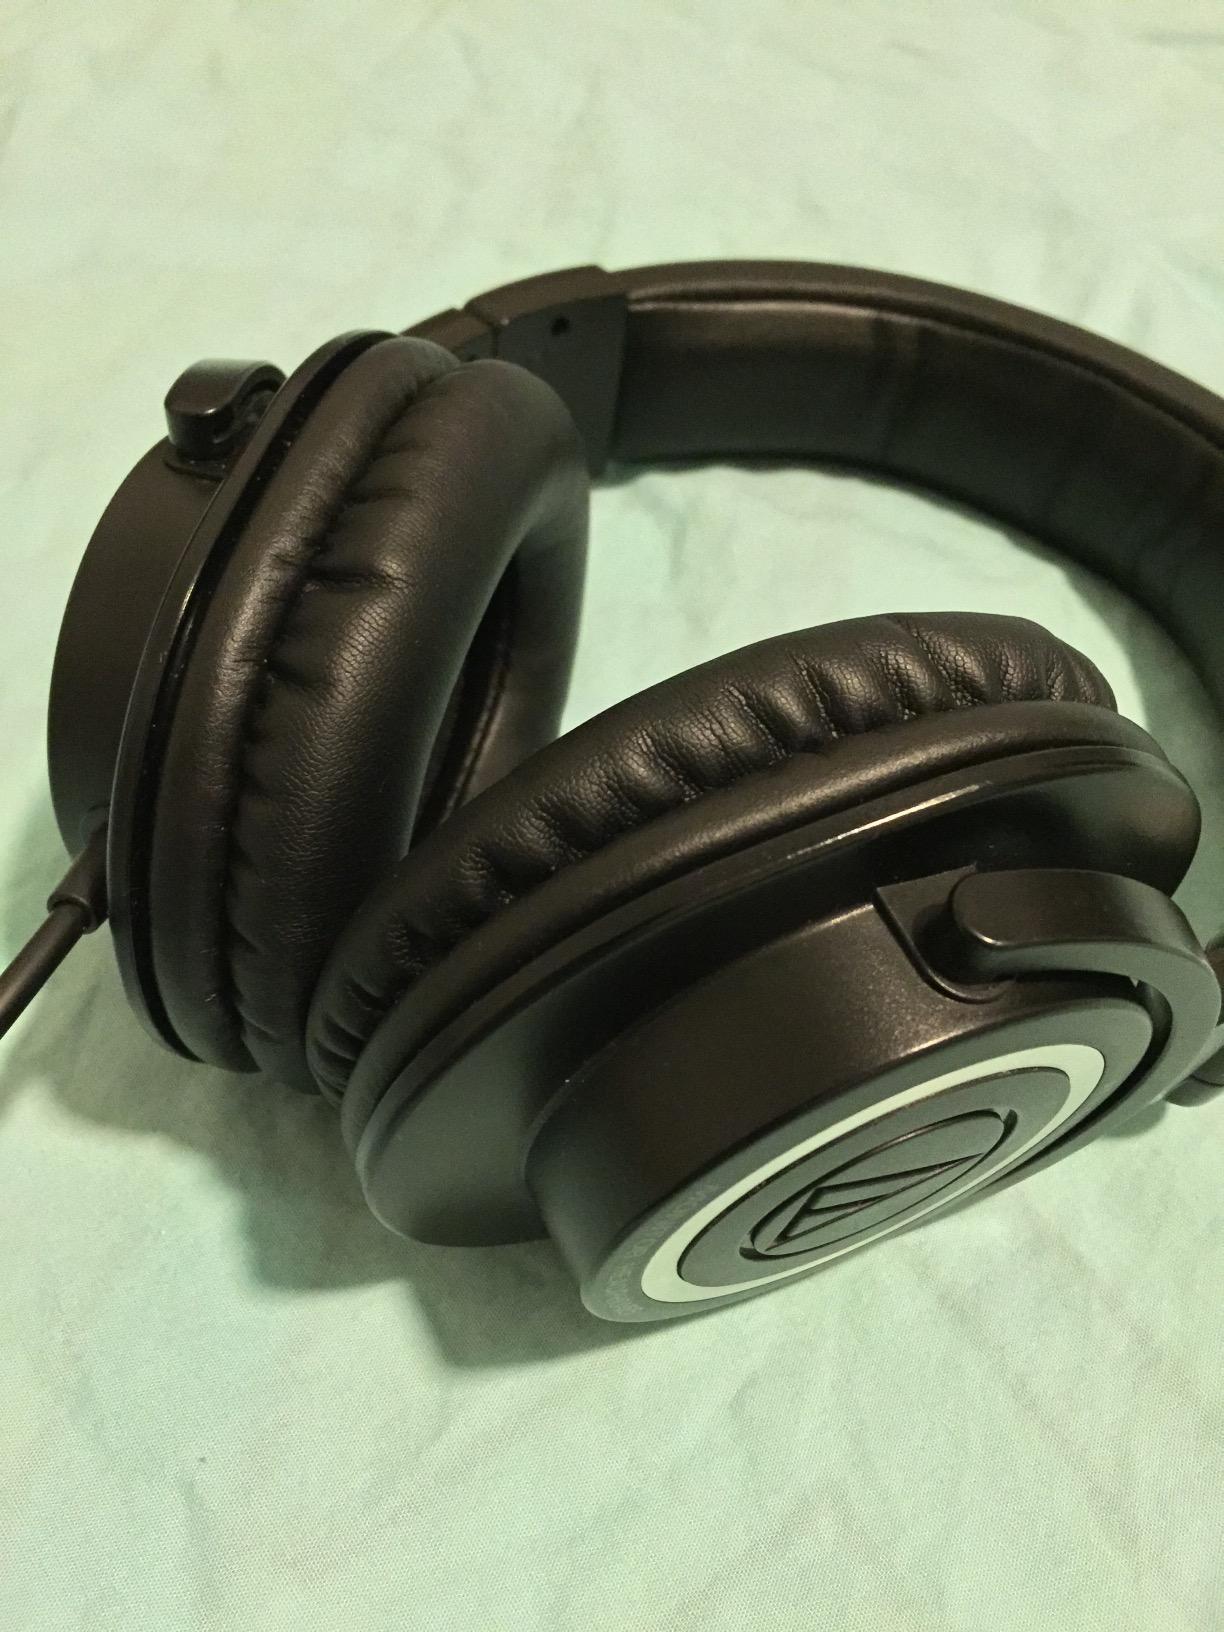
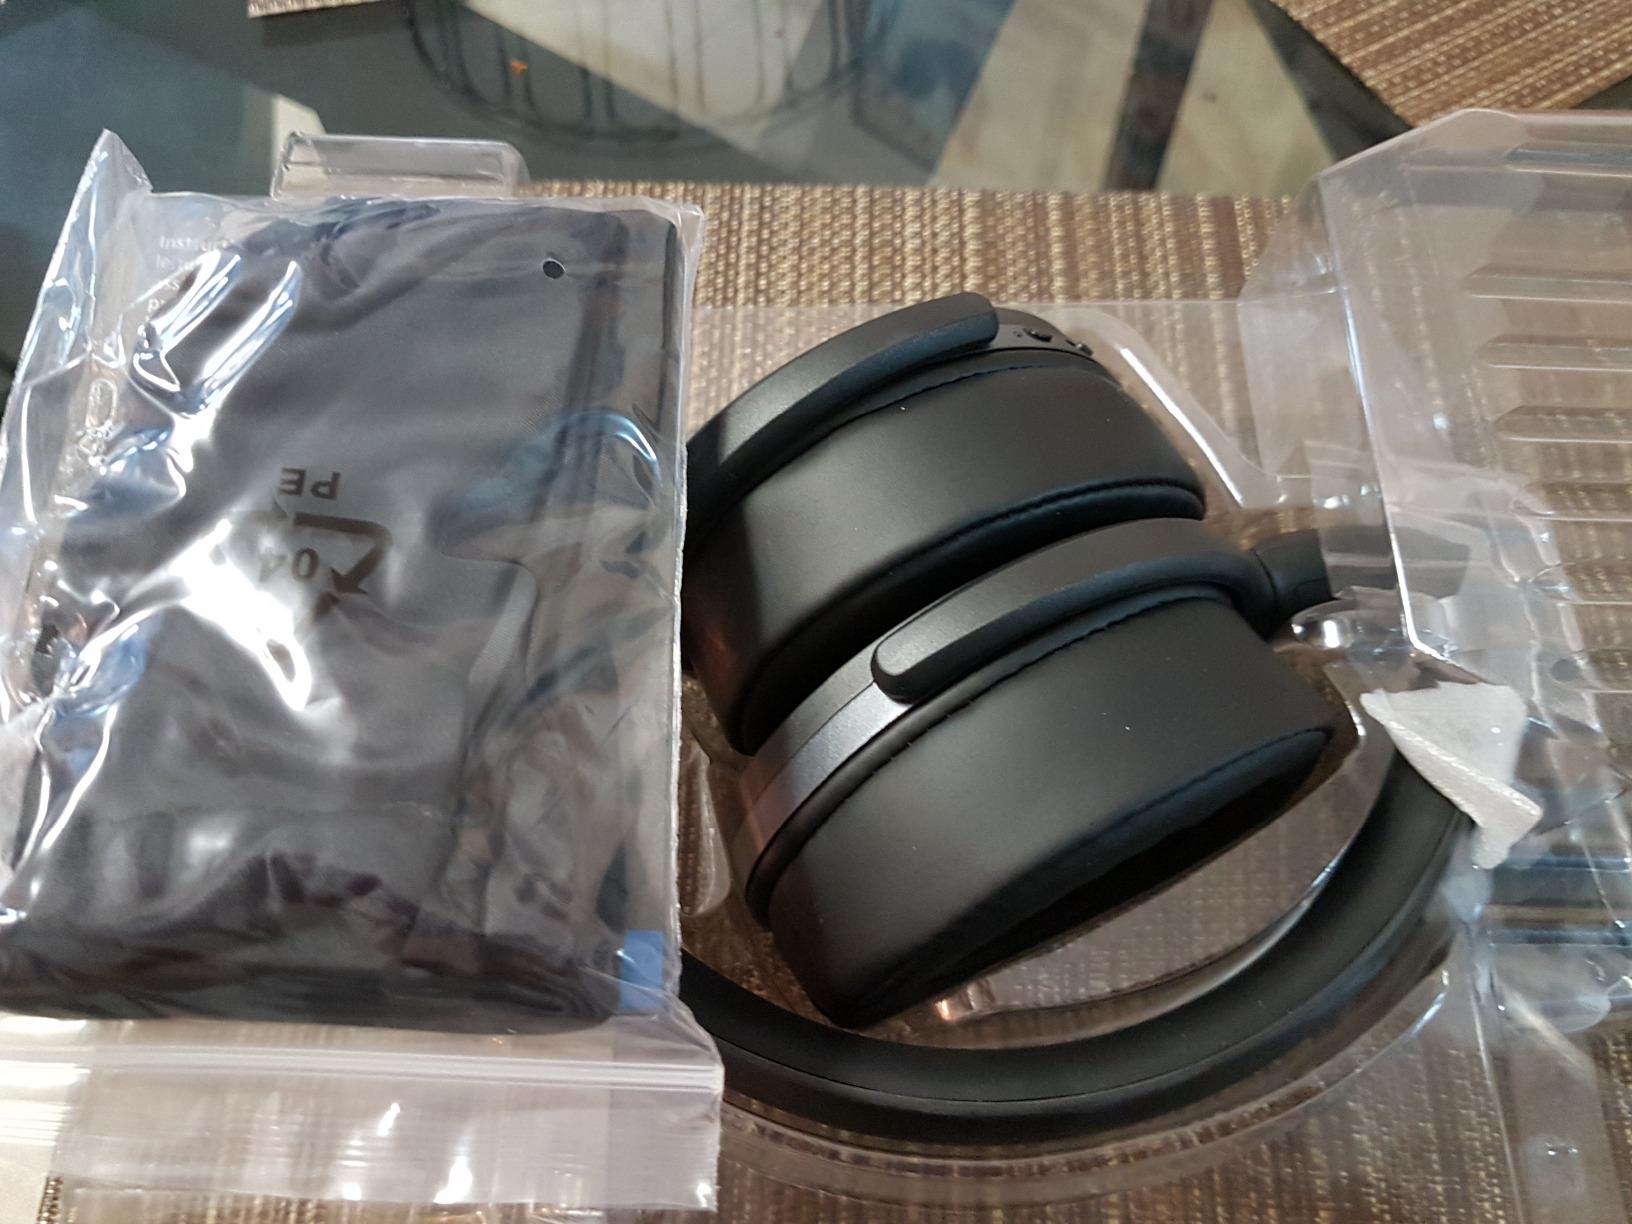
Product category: headphones
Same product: no